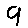
Label: 9